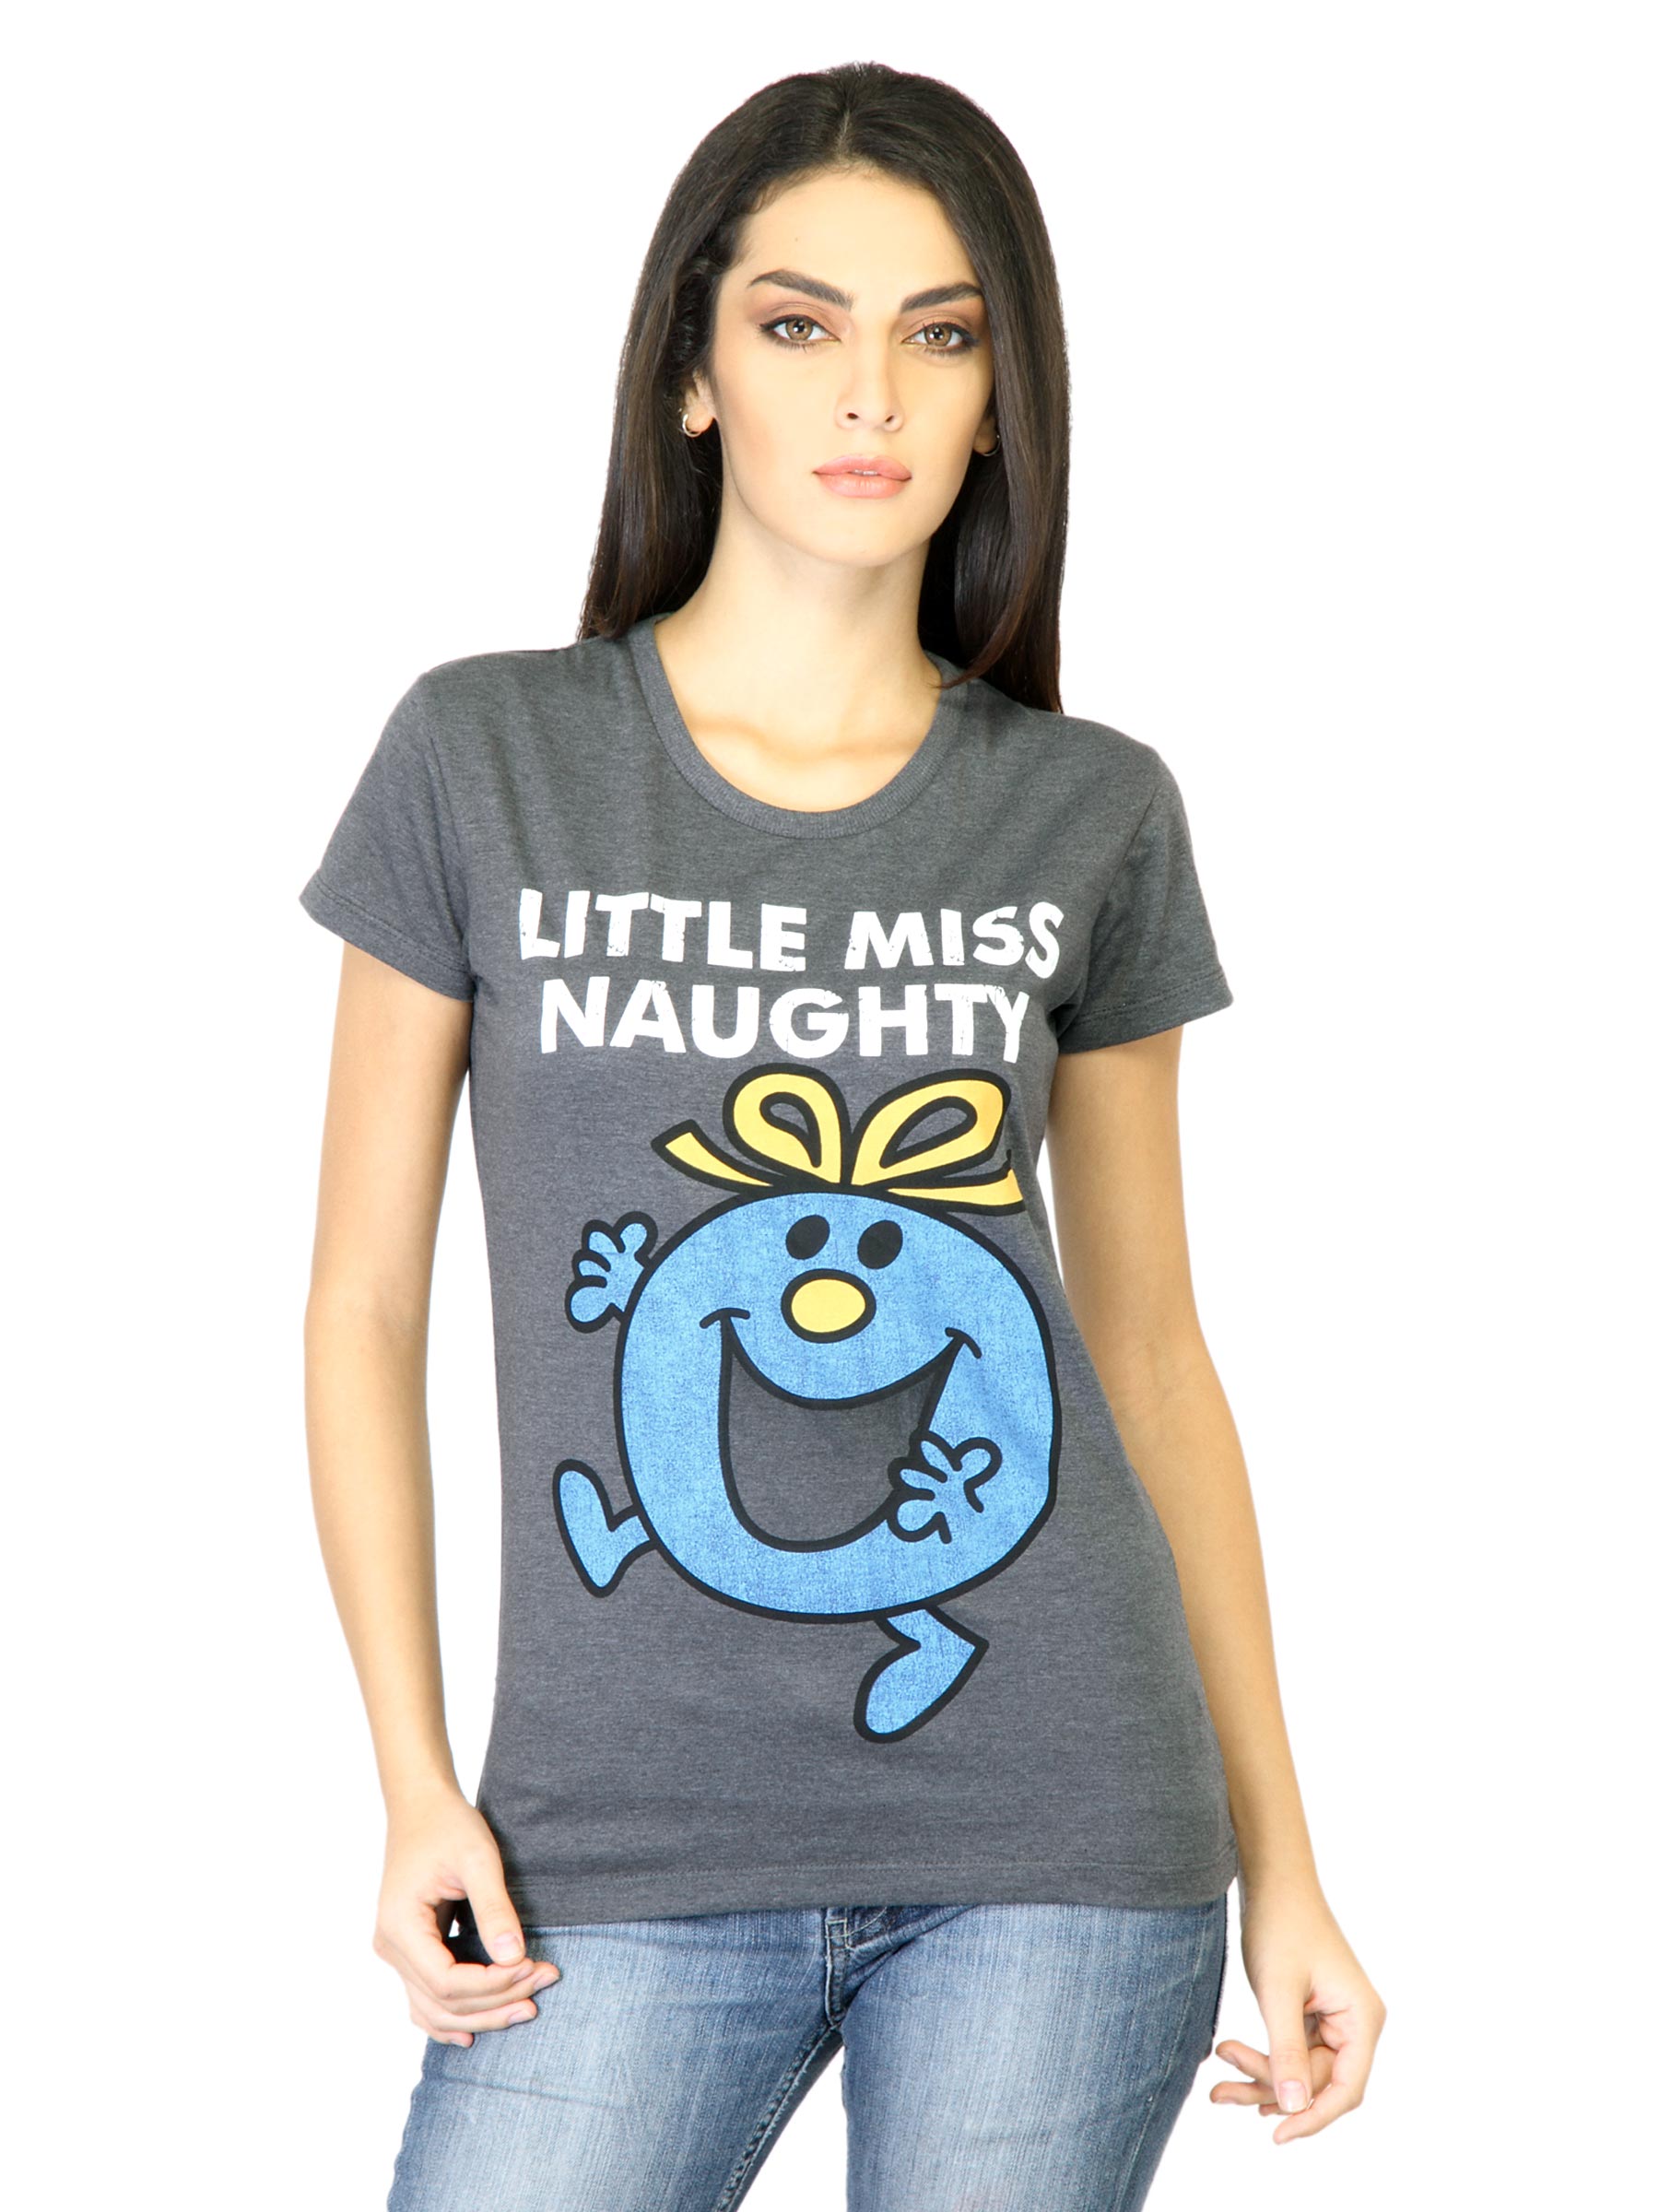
Little Miss Women Grey Printed T-shirt
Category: Apparel / Topwear / Tshirts
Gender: Women
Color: Grey
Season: Fall 2011
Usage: Casual